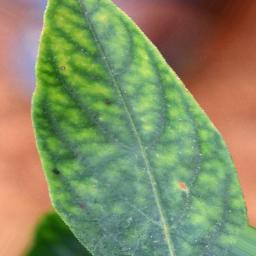
Label: nutritional